Murgon

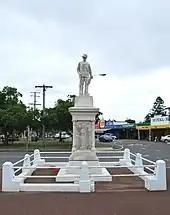
Murgon War Memorial, 2008

The 1986 Bruce Beresford feature film The Fringe Dwellers featuring the fictional town of 'Curgon' was based on and shot in Murgon. The 'Family Camp' set was located at the far end of Ashton Street, and the Housing Commission home was located Dutton Street West; the house still stands today. The film is acclaimed as being the first Australian film featuring Indigenous actors in all the major roles, and won Best Adapted Screenplay at the AACTA Awards.